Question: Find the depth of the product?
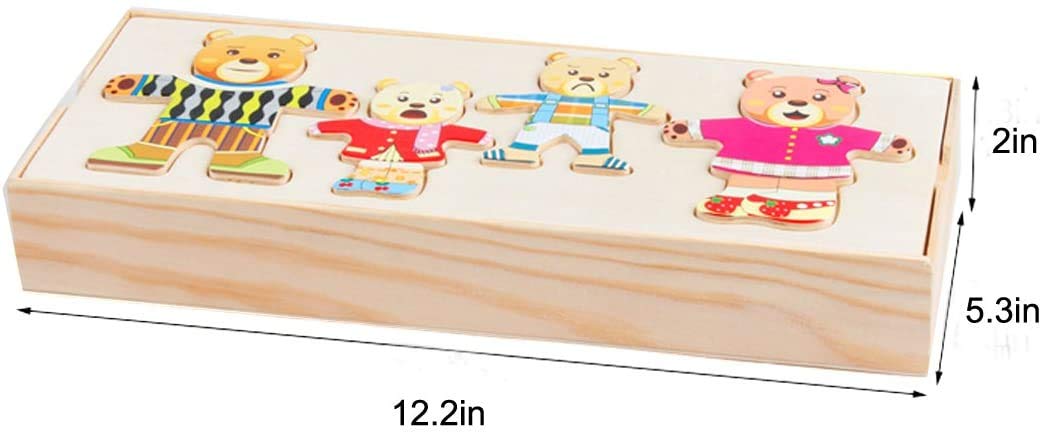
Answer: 5.3 inch